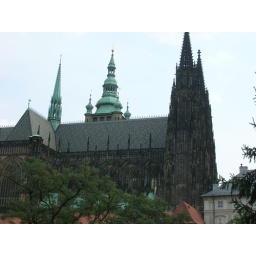
st. vitus' cathedral in the castle walls